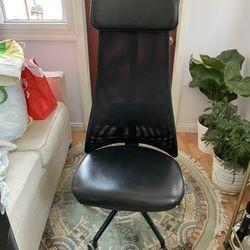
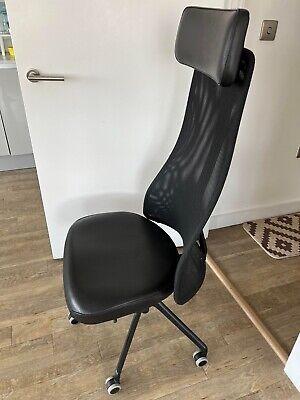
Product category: items_chair
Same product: yes